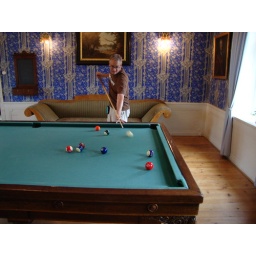
Playing pool in the castle on the king's pool table